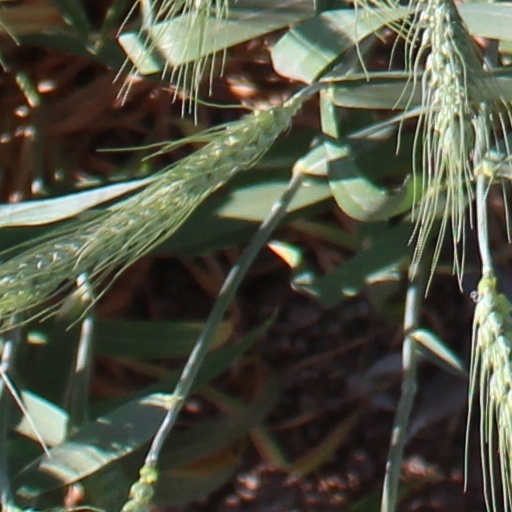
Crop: wheat